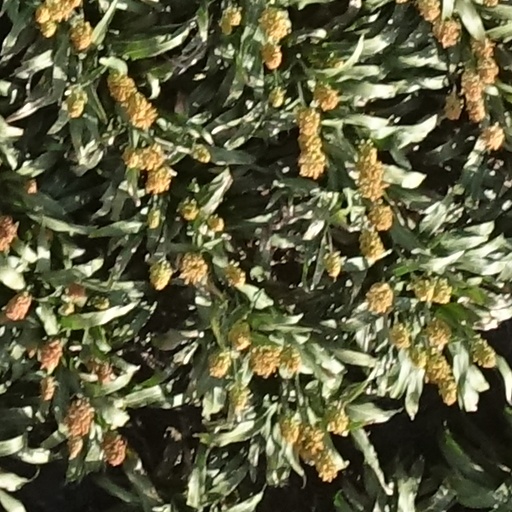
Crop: sorghum